Fritz Egli

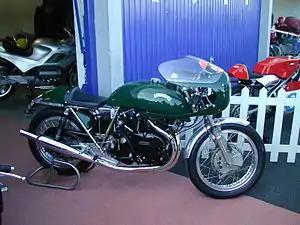
Egli-Vincent

Fritz W. Egli, (born June 30, 1937, in Zurich) is a Swiss former motorcycle racer. He is known as a motorcycle frame specialist, and engine tuner.